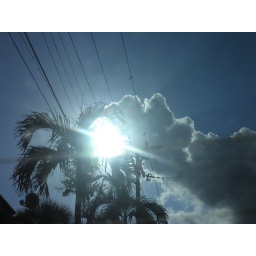
I love you more than there are stars in the sky and fish in the sea.